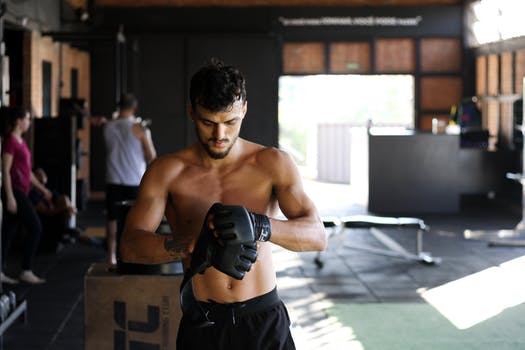
Label: No Watermark